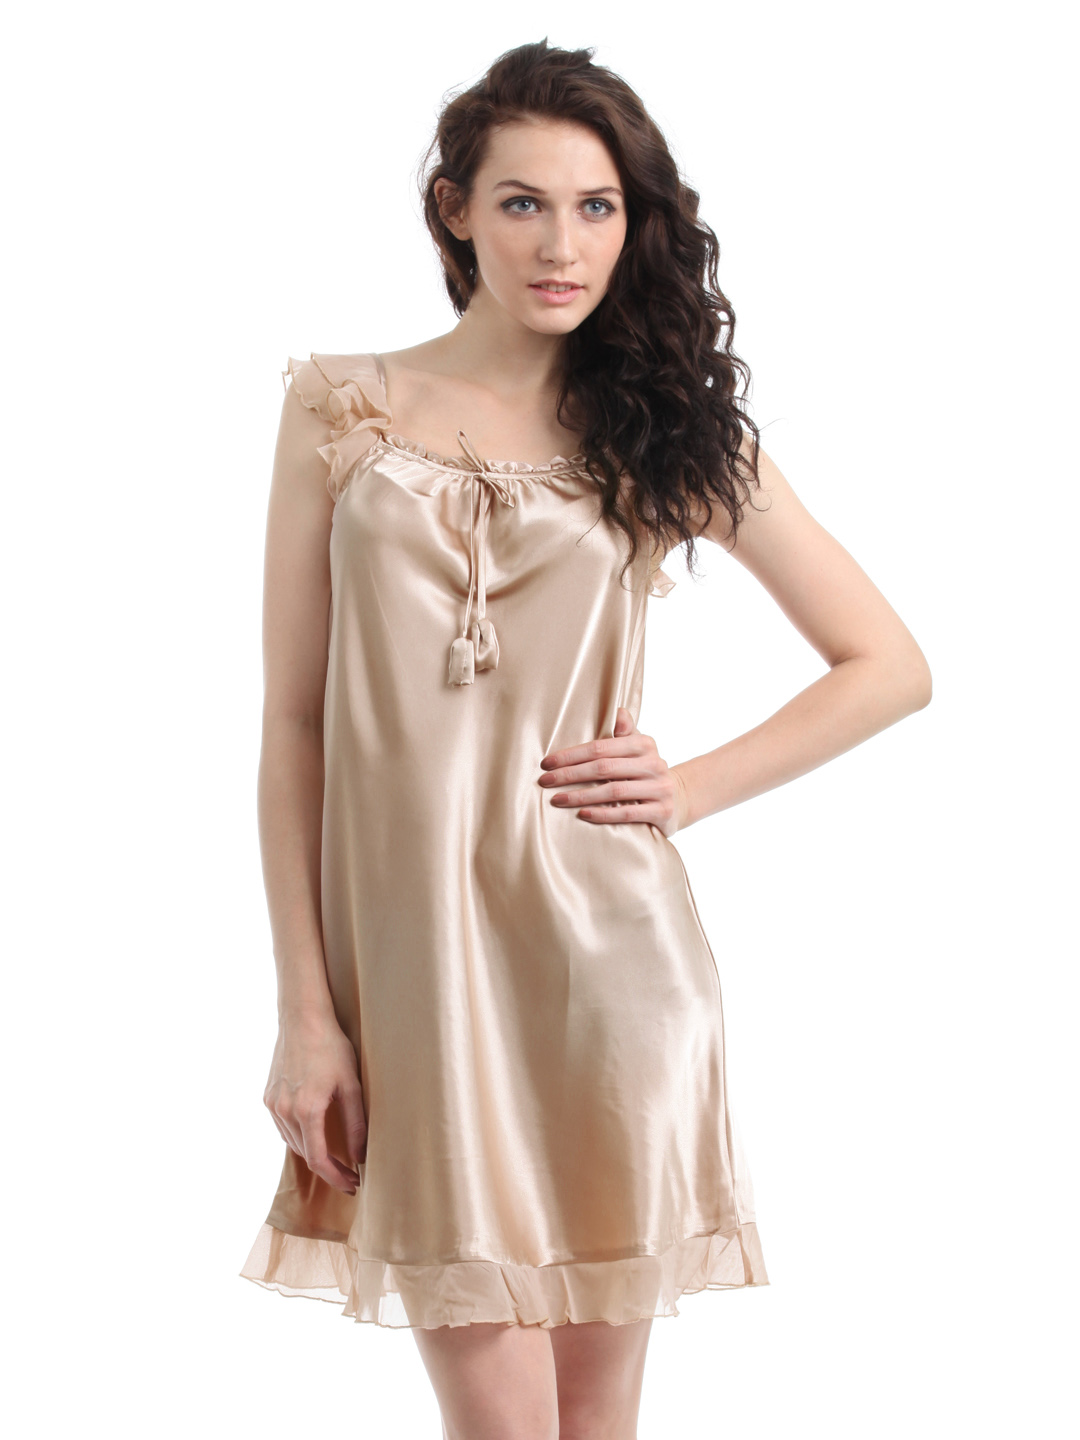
Bwitch Women Pink Nightdress
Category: Apparel / Loungewear and Nightwear / Nightdress
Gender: Women
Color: Pink
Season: Summer 2016
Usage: Casual